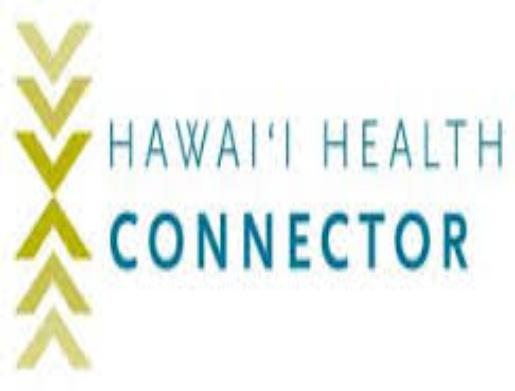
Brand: Connector
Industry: Electronic